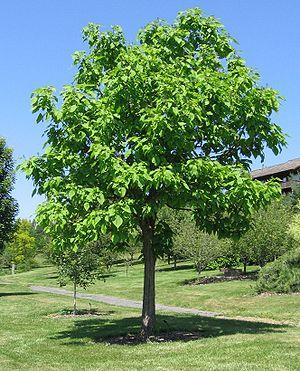
Le Catalpa à feuilles cordées, aussi appelé Catalpa de l'Ouest, Catalpa élégant ou Bois chavanon est un arbre aux feuilles en forme de cœur de la famille des Bignoniaceae, de l'ordre des Lamiales selon la classification phylogénétique.